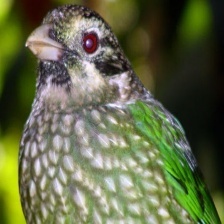
Species: SPOTTED CATBIRD
Scientific name: AILUROEDUS MACULOSUS